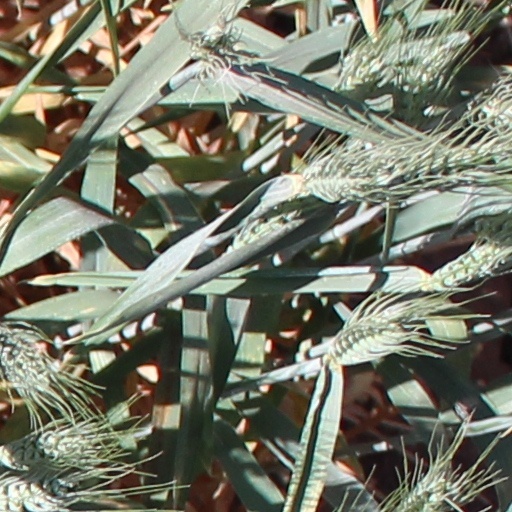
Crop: wheat